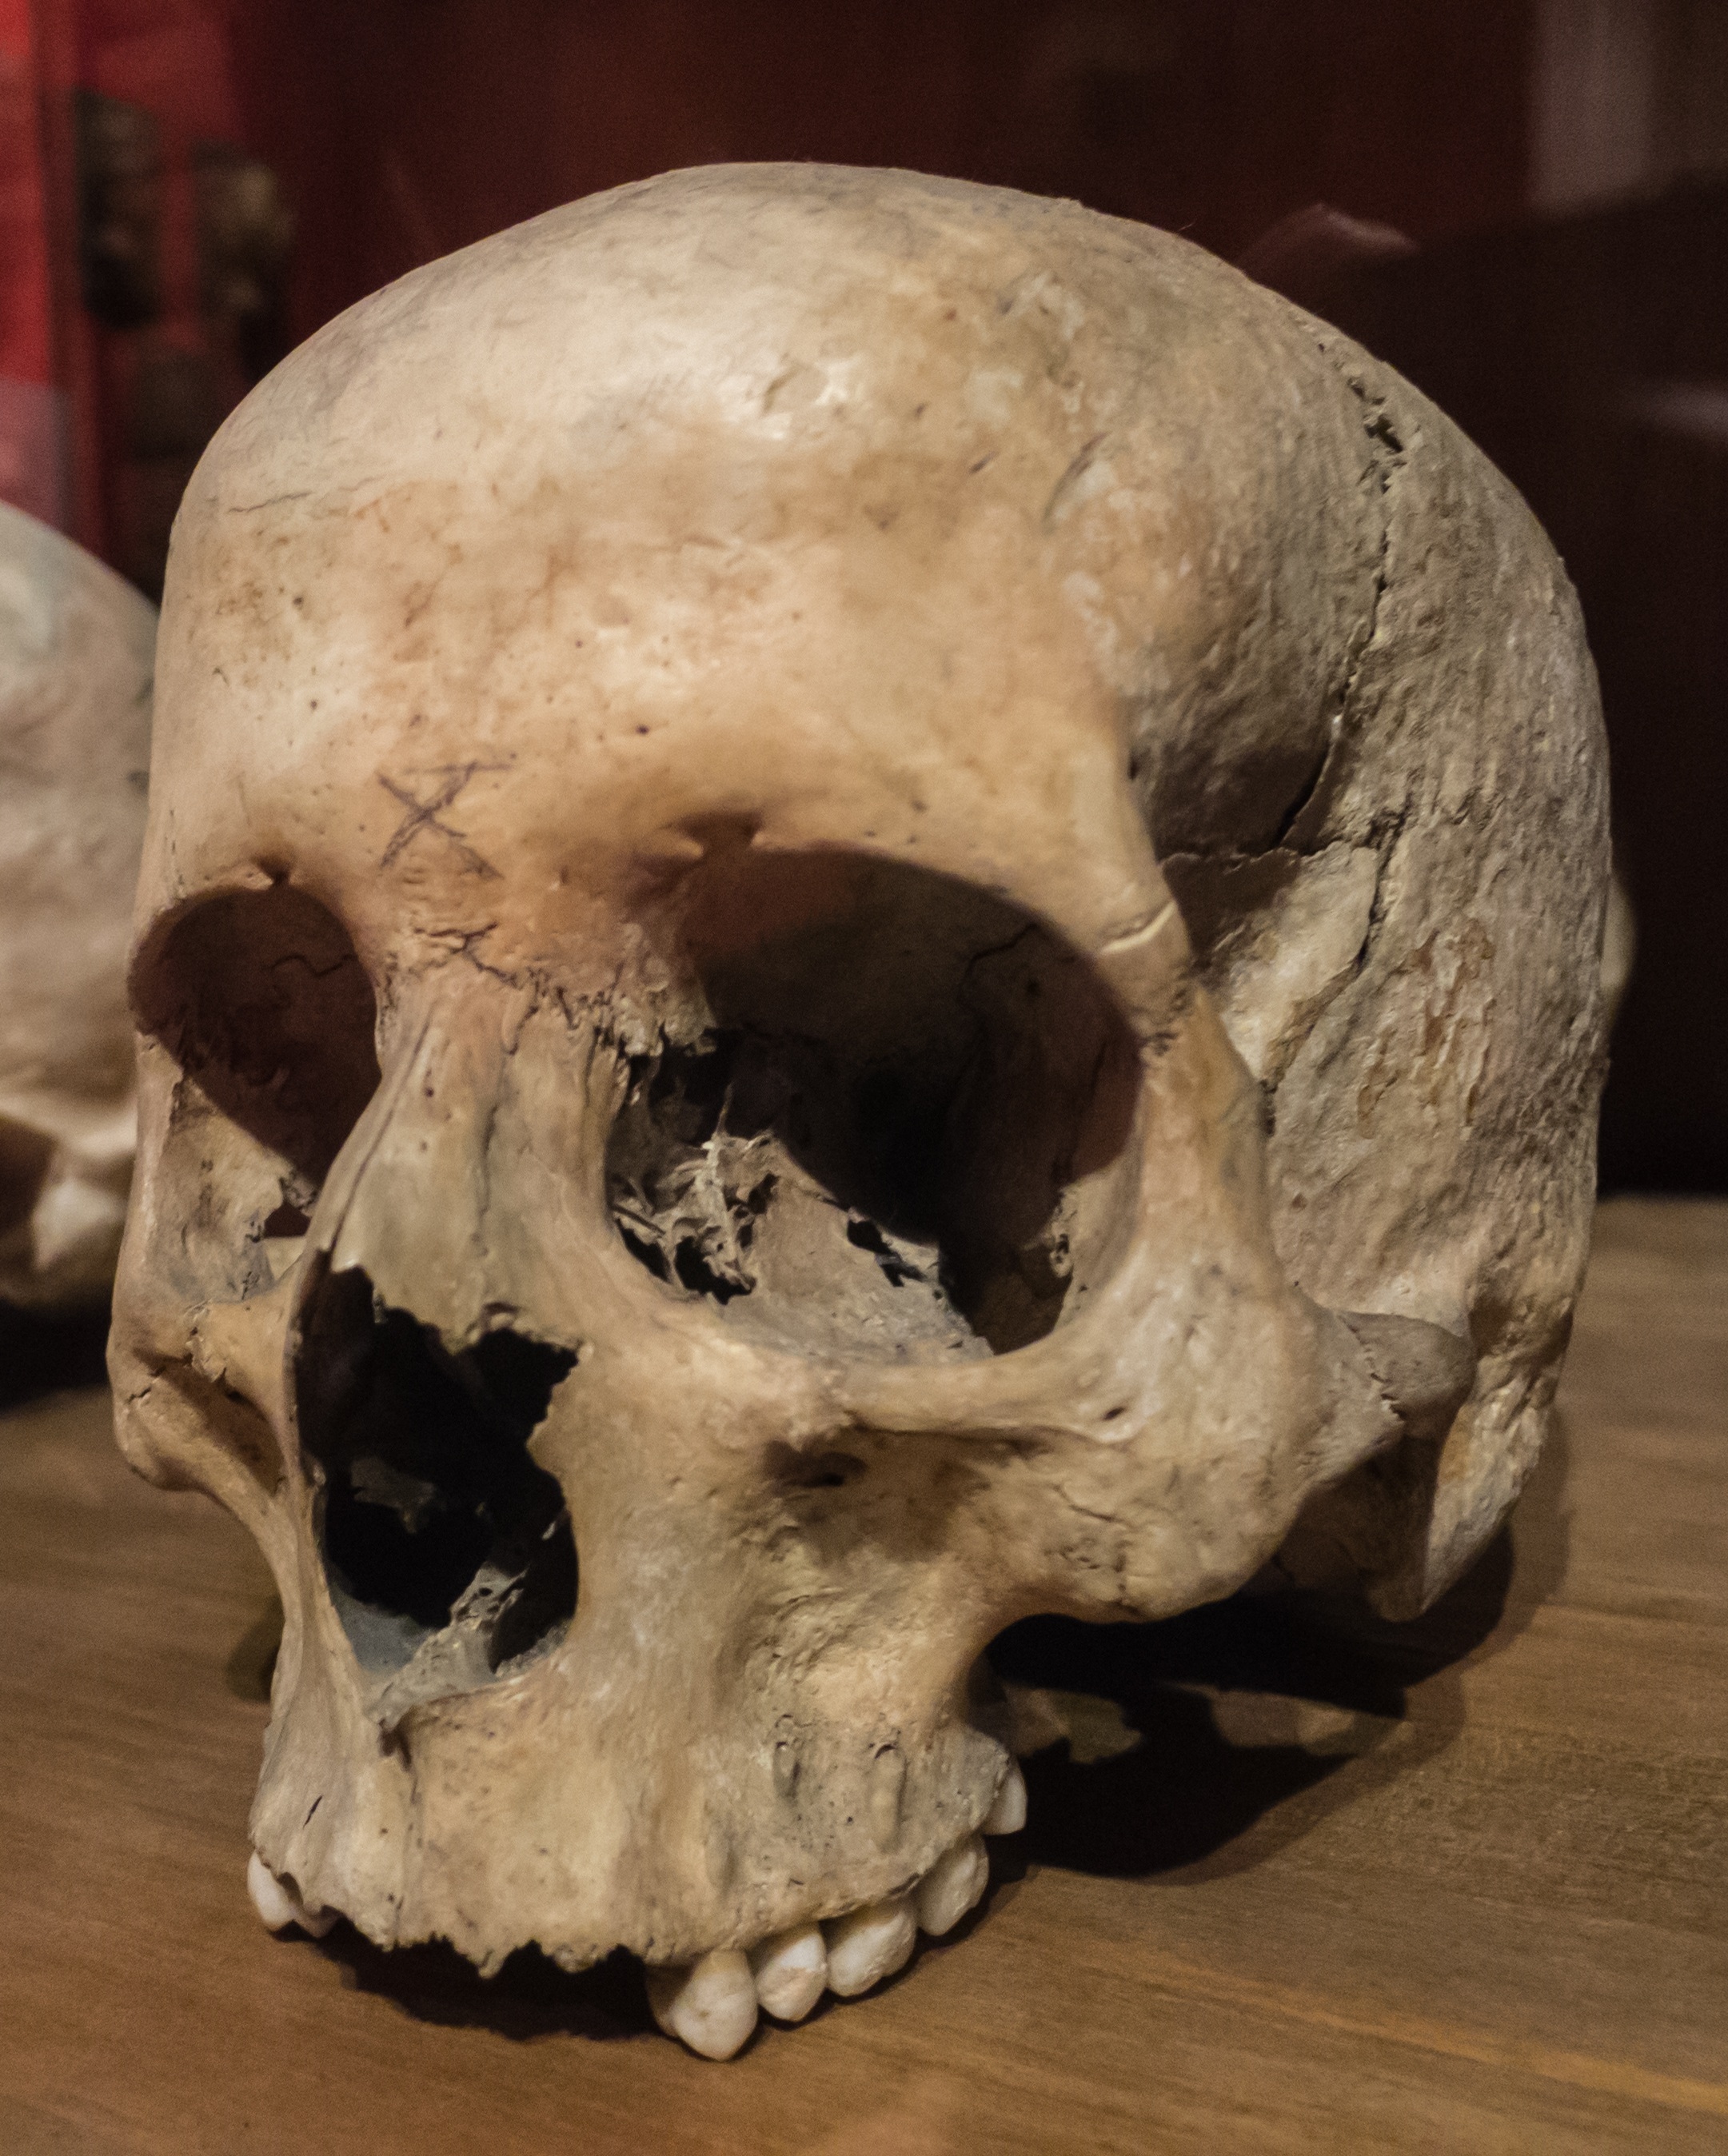
museum, death, skull, bone, sculpture, war, art, head, skeleton, bones, bury, tomb, jaw, ancient history, fourth millennium